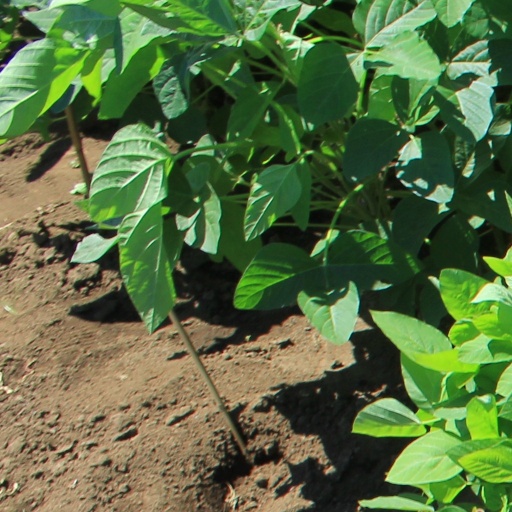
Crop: soybean